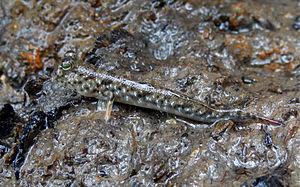
Le genre Periophthalmus regroupe des espèces de poissons de la famille des Gobiidés appelées Périophthalmes, aussi appelés Poissons grenouilles, Gobies Sauteurs, Gobies Marcheurs et Sauteurs de Vase. Ils sont capables de vivre provisoirement à l'air libre, sur la vase, les rochers du bord de mer ou les branches de la mangrove où ils se nourrissent d'insectes et de petits invertébrés.